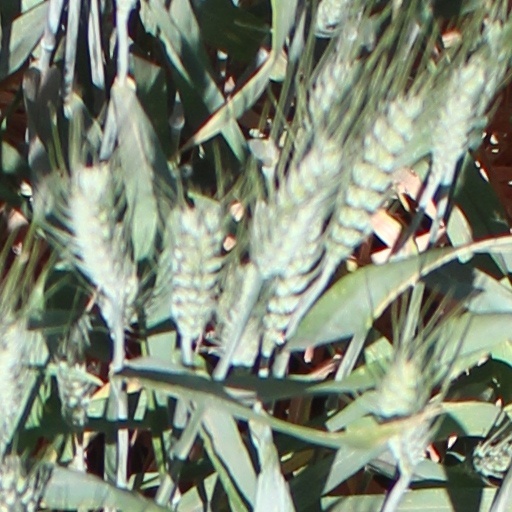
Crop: wheat